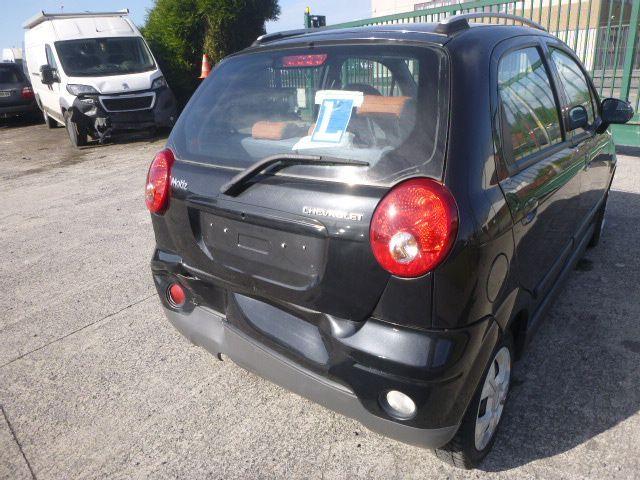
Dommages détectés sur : pare-choc arrière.
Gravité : majeur